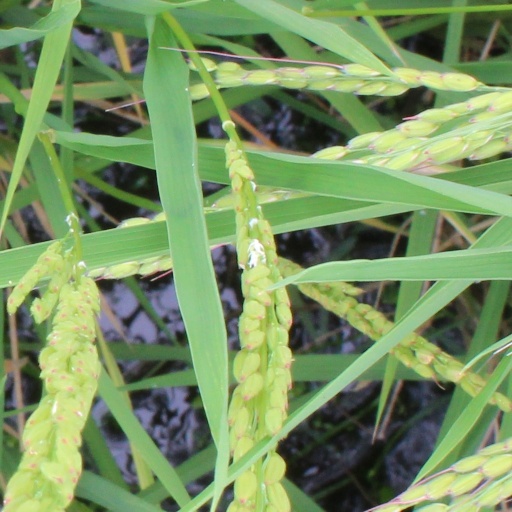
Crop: rice